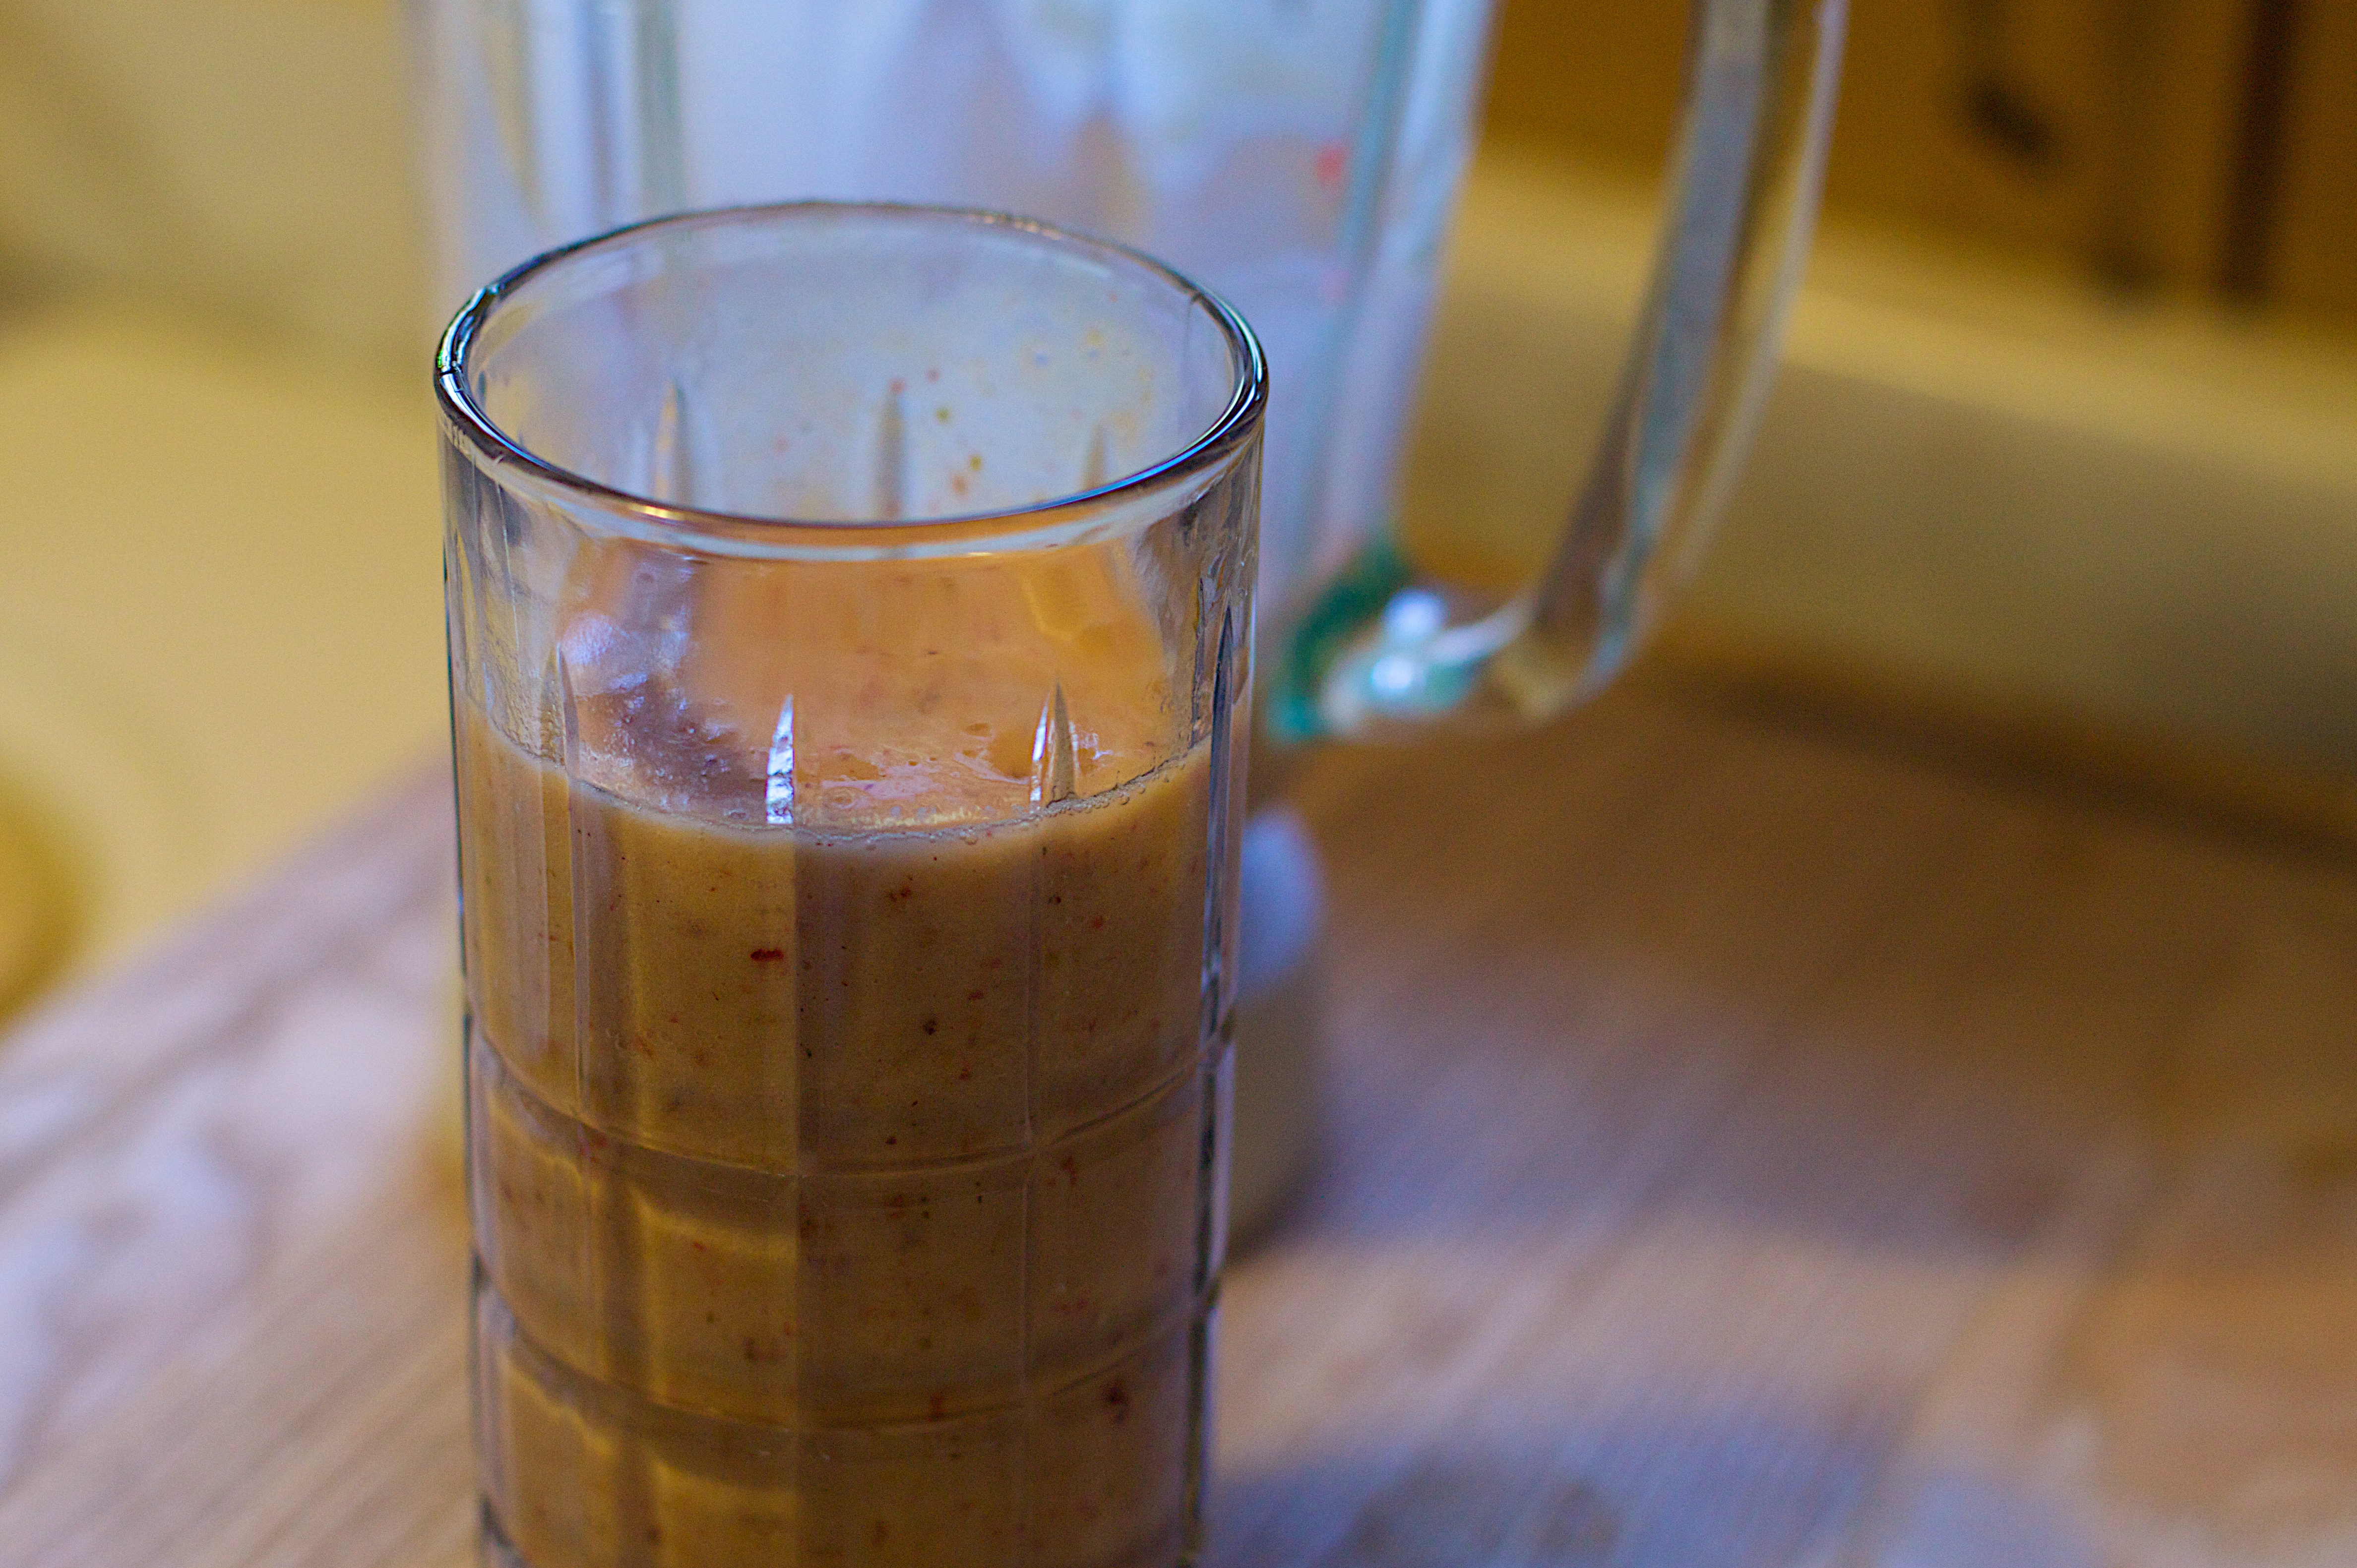
food, produce, drink, smoothie, juice, ef50mmf14usm